Jane Russell

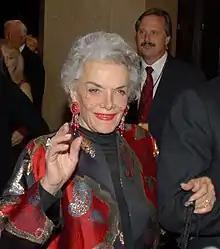

Russell played Dorothy Shaw in the hit film "Gentlemen Prefer Blondes" (1953) opposite Marilyn Monroe for 20th Century Fox. The film was a huge success, Russell's biggest hit since "The Outlaw", making over $5 million.